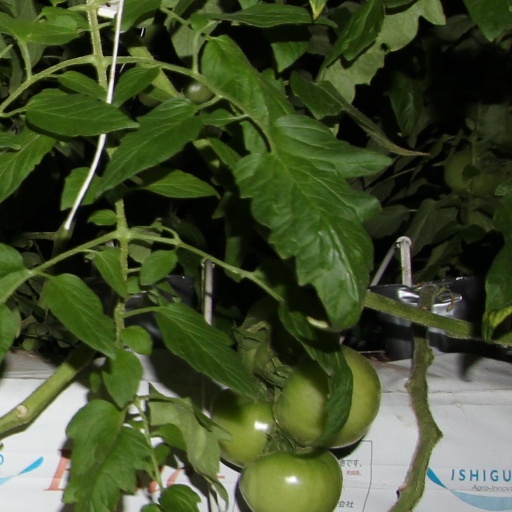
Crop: tomato